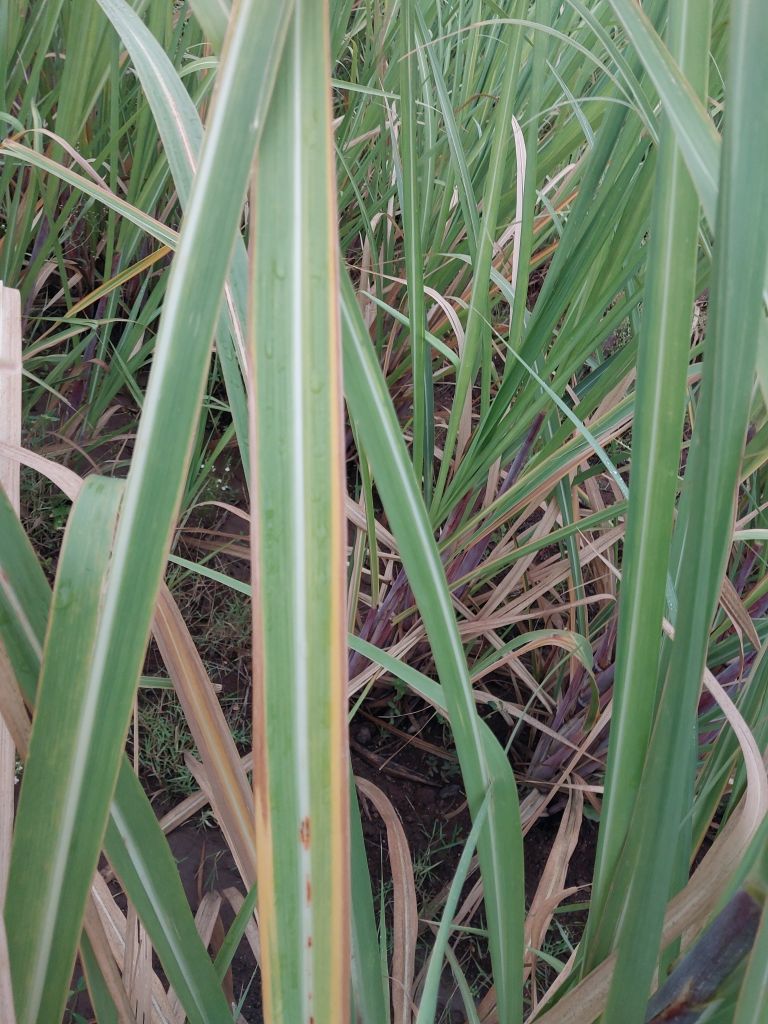
Label: Brown Spot